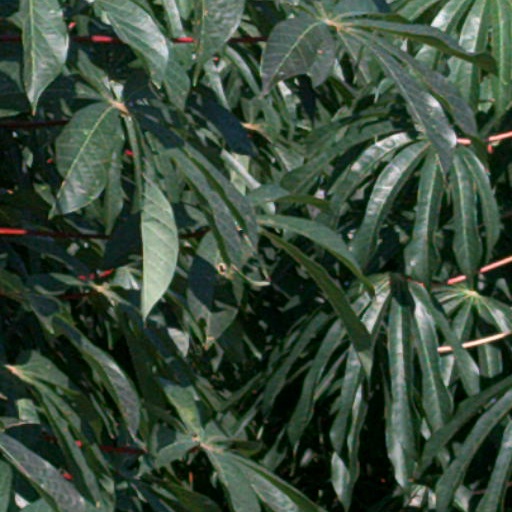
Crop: cassava